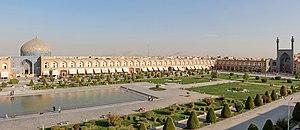
Place Naghsh-e Jahan, Ispahan, Iran
La place Naghch-e Djahan, aussi appelée Meidan-e Chah et, depuis la révolution islamique, Meidan-e Emam, est une place dans le centre historique de la ville d'Ispahan, en Iran, et une des plus grandes places du monde.